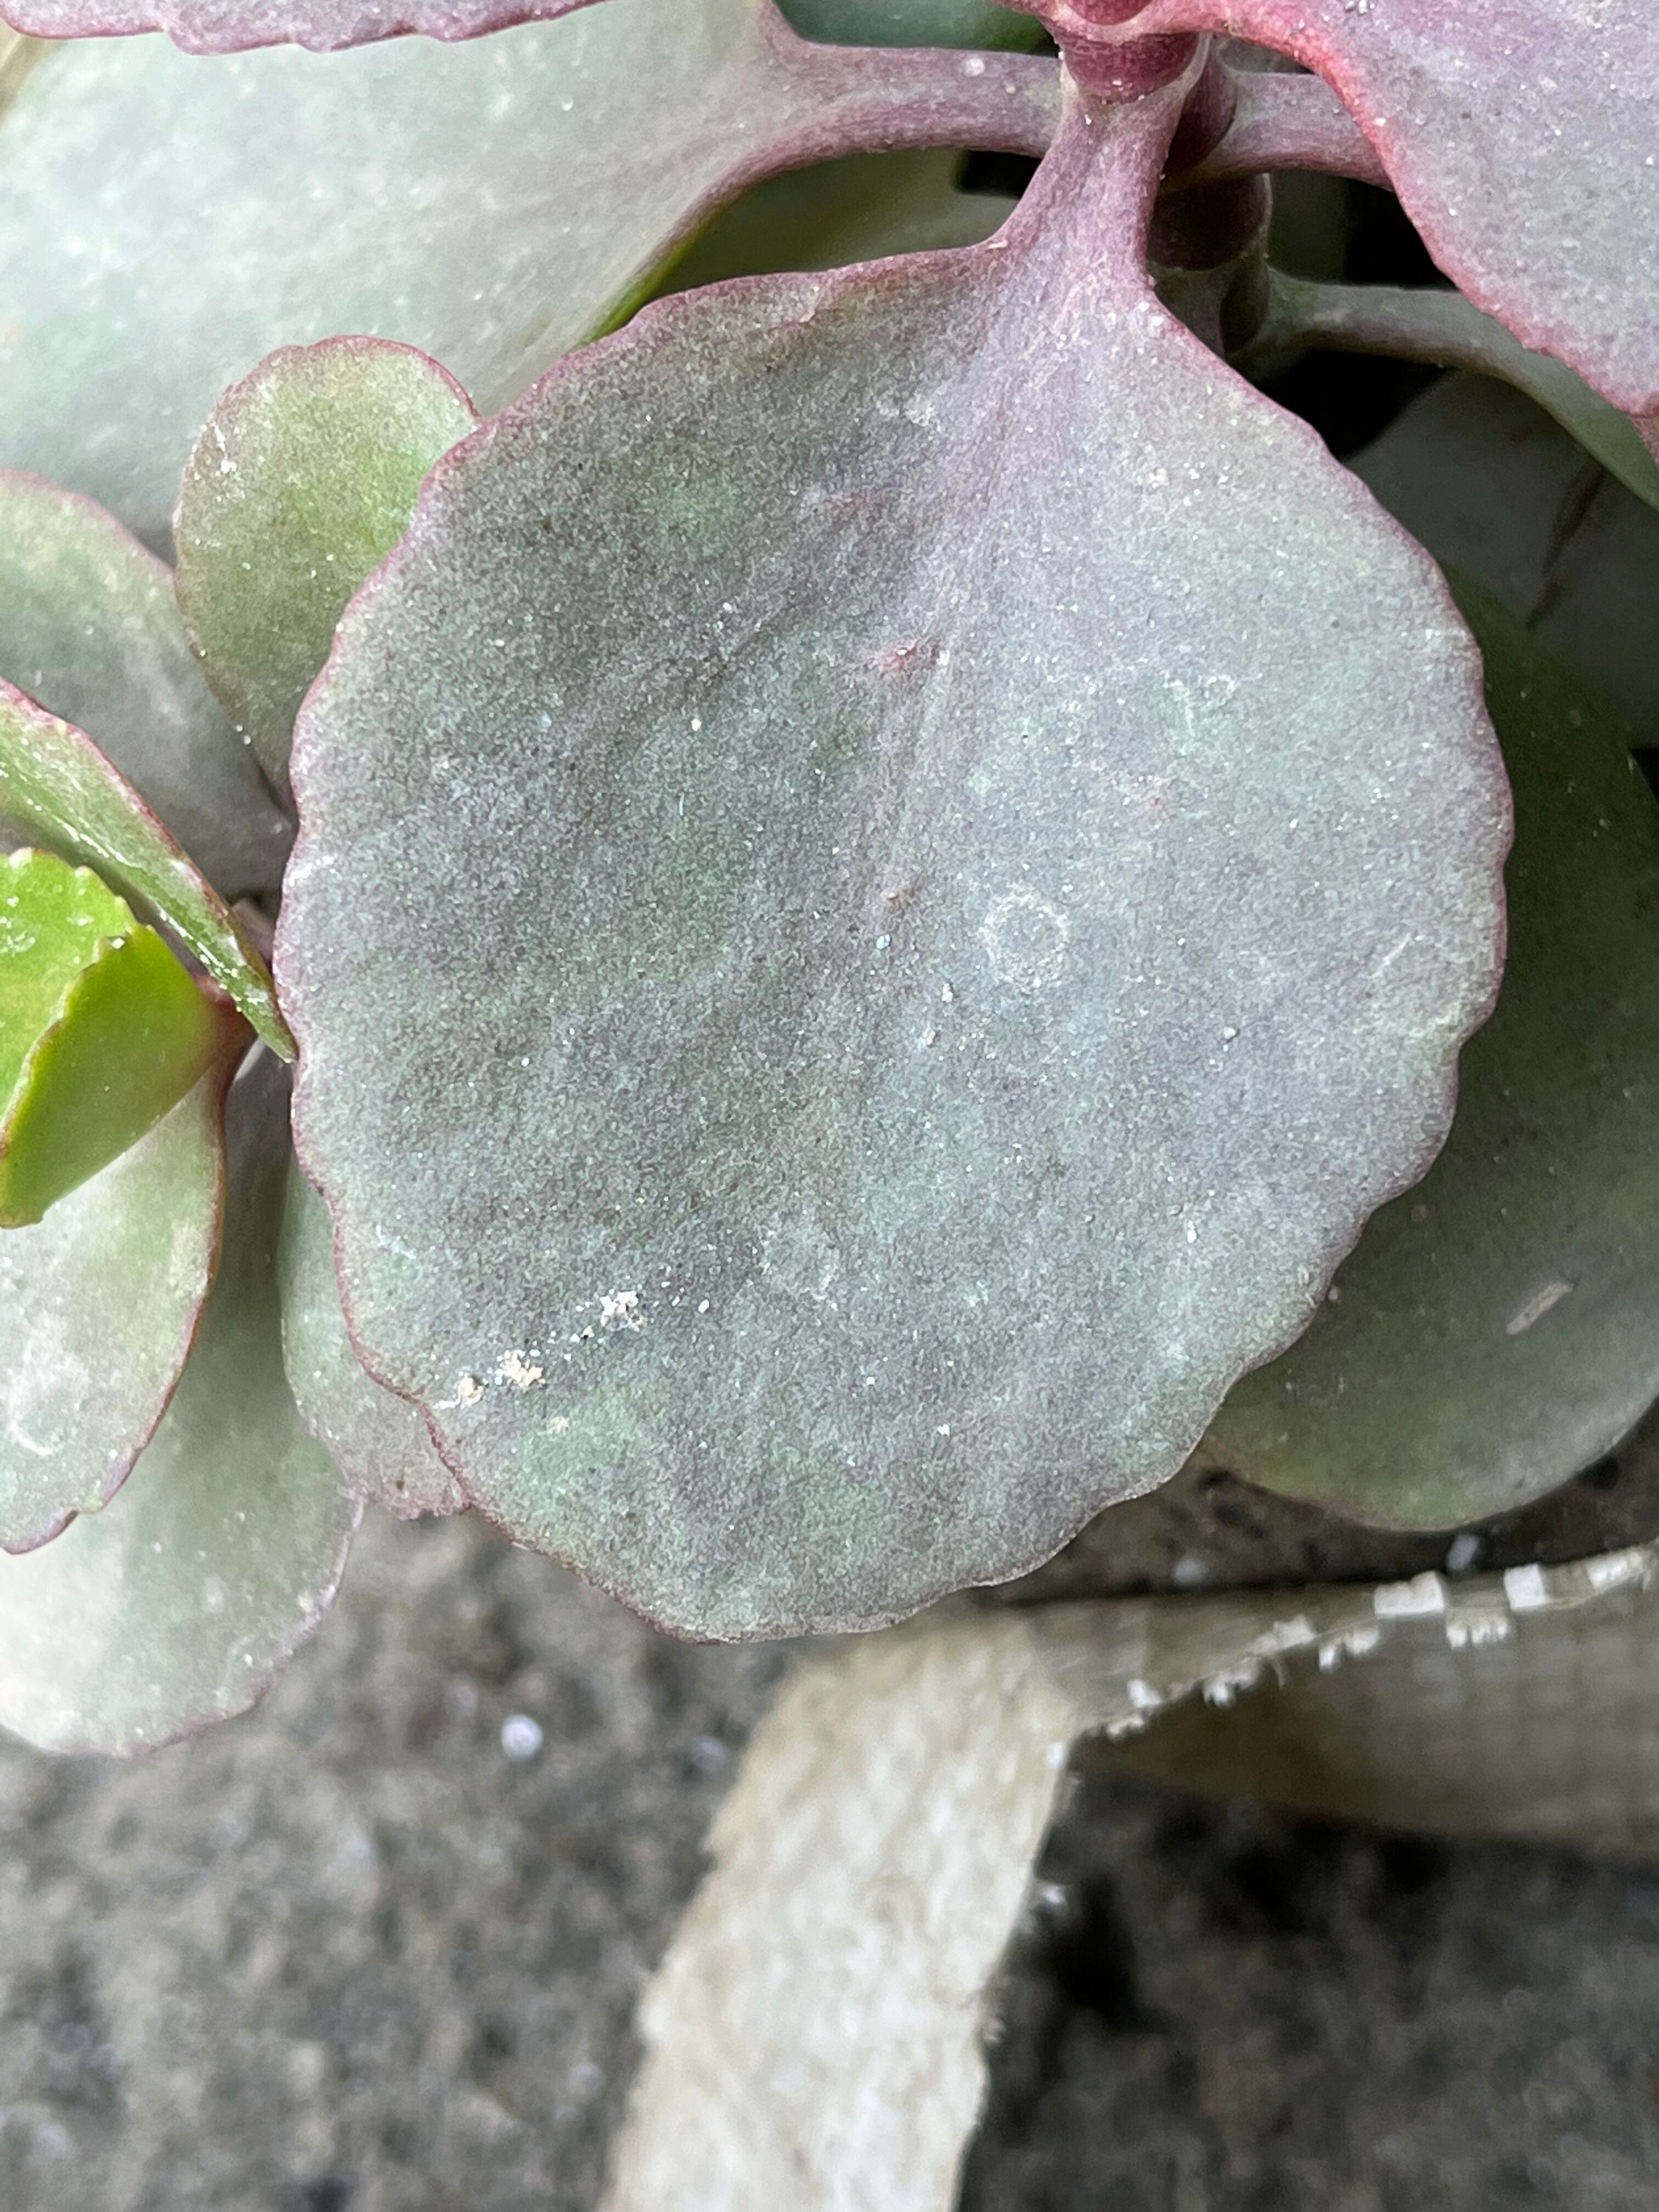
Plant species: kalanchoe-pinnata